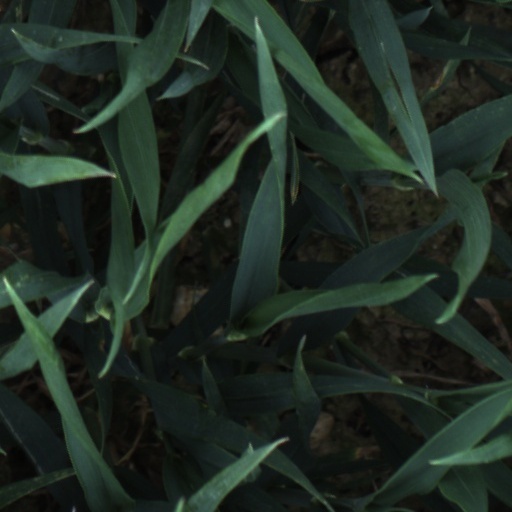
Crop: wheat